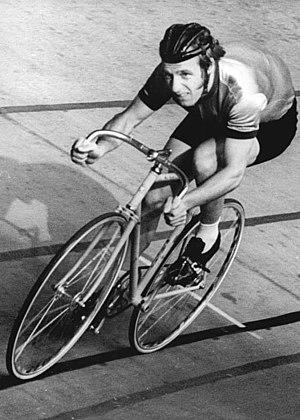
Uwe Unterwalder est un coureur cycliste est-allemand. Il a notamment été champion du monde de poursuite par équipes amateur en 1978. Il a obtenu cinq autres médailles en championnats du monde de cyclisme sur piste et a été deux fois médaillé d'argent de la poursuite par équipes aux Jeux olympiques, en 1972 et 1980.